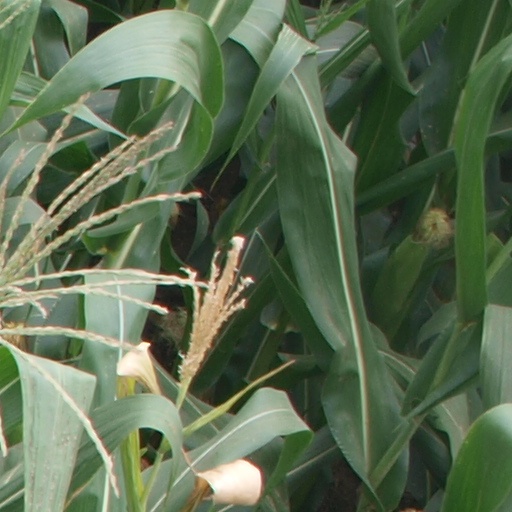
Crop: maize; corn